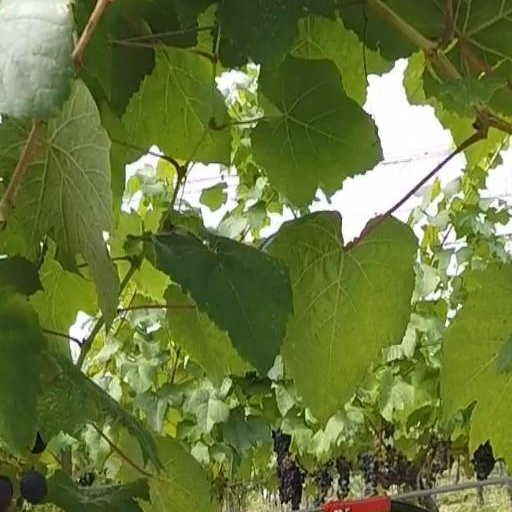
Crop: grape